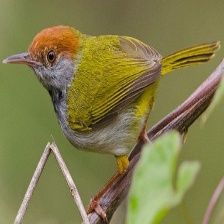
Species: TAILORBIRD
Scientific name: ORTHOTOMUS ATROGULARIS